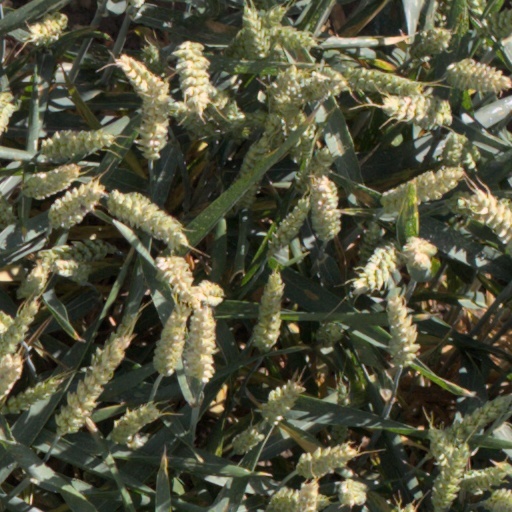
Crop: wheat